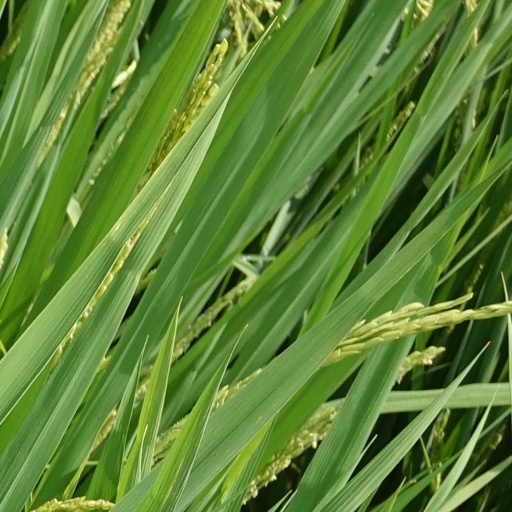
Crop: rice